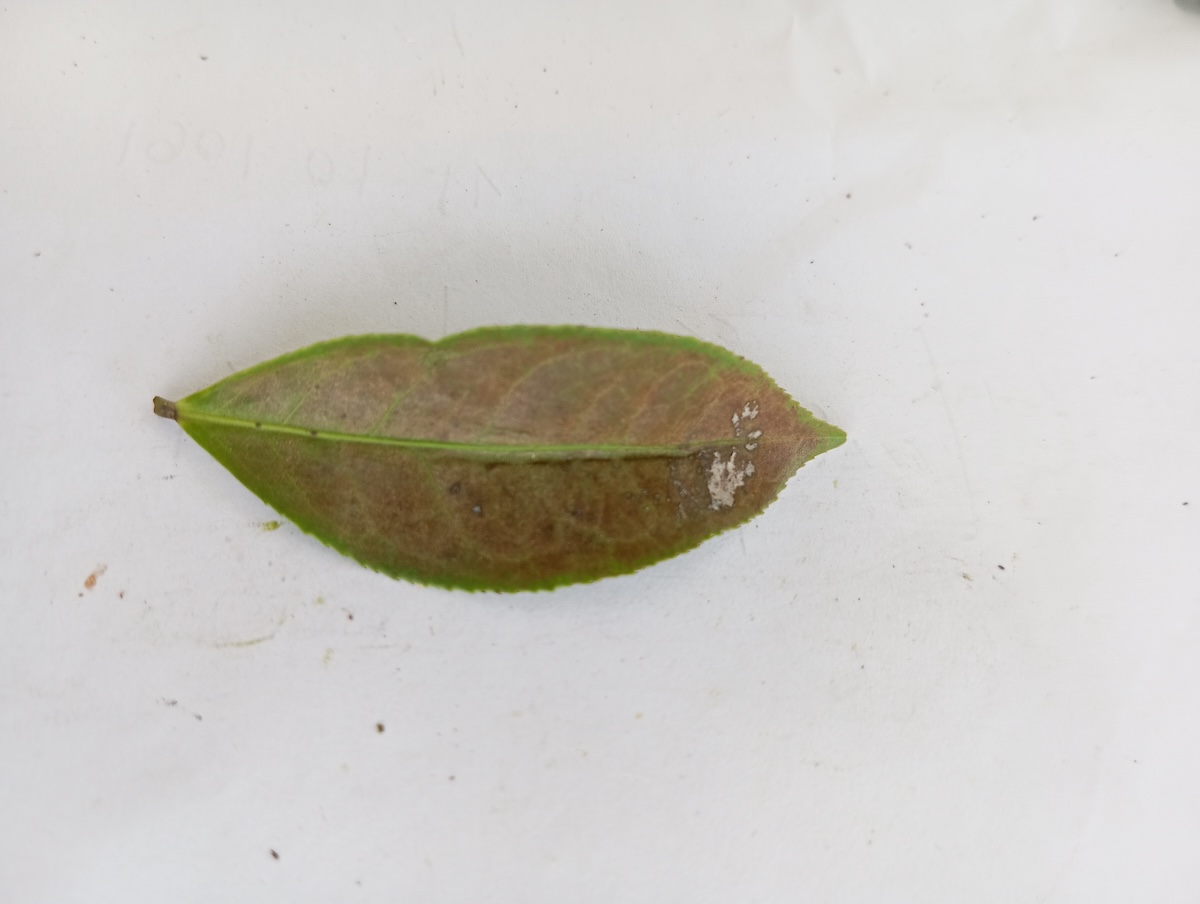
Label: Red spider